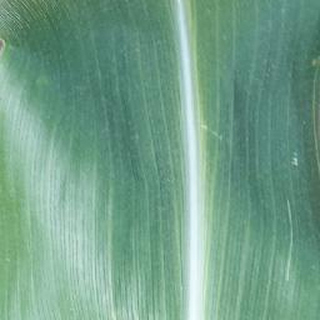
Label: healthy_corn